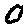
Label: 0